Portico of Glory

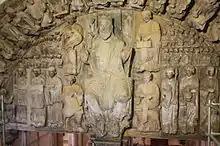
Christ with Evangelists and angels

Before initiating the work on the portico, Maestro Mateo's (Master Matthew) workshop finished the naves of the Cathedral by building a new crypt beneath the nave and the surrounding terrain. The portico consists of an undercroft that is used as a chapel called the catedral vieja. The width of the portico was governed by the western edge of the towers and limits its view; the porch measures approximately 57 feet by 13.5 feet. Because Mateo was confined by the horizontal space, he designed upwards and higher. He used an abundance of sculpted reliefs and three round arches that correspond to the three aisles of the church, supported by thick piers with pilasters.